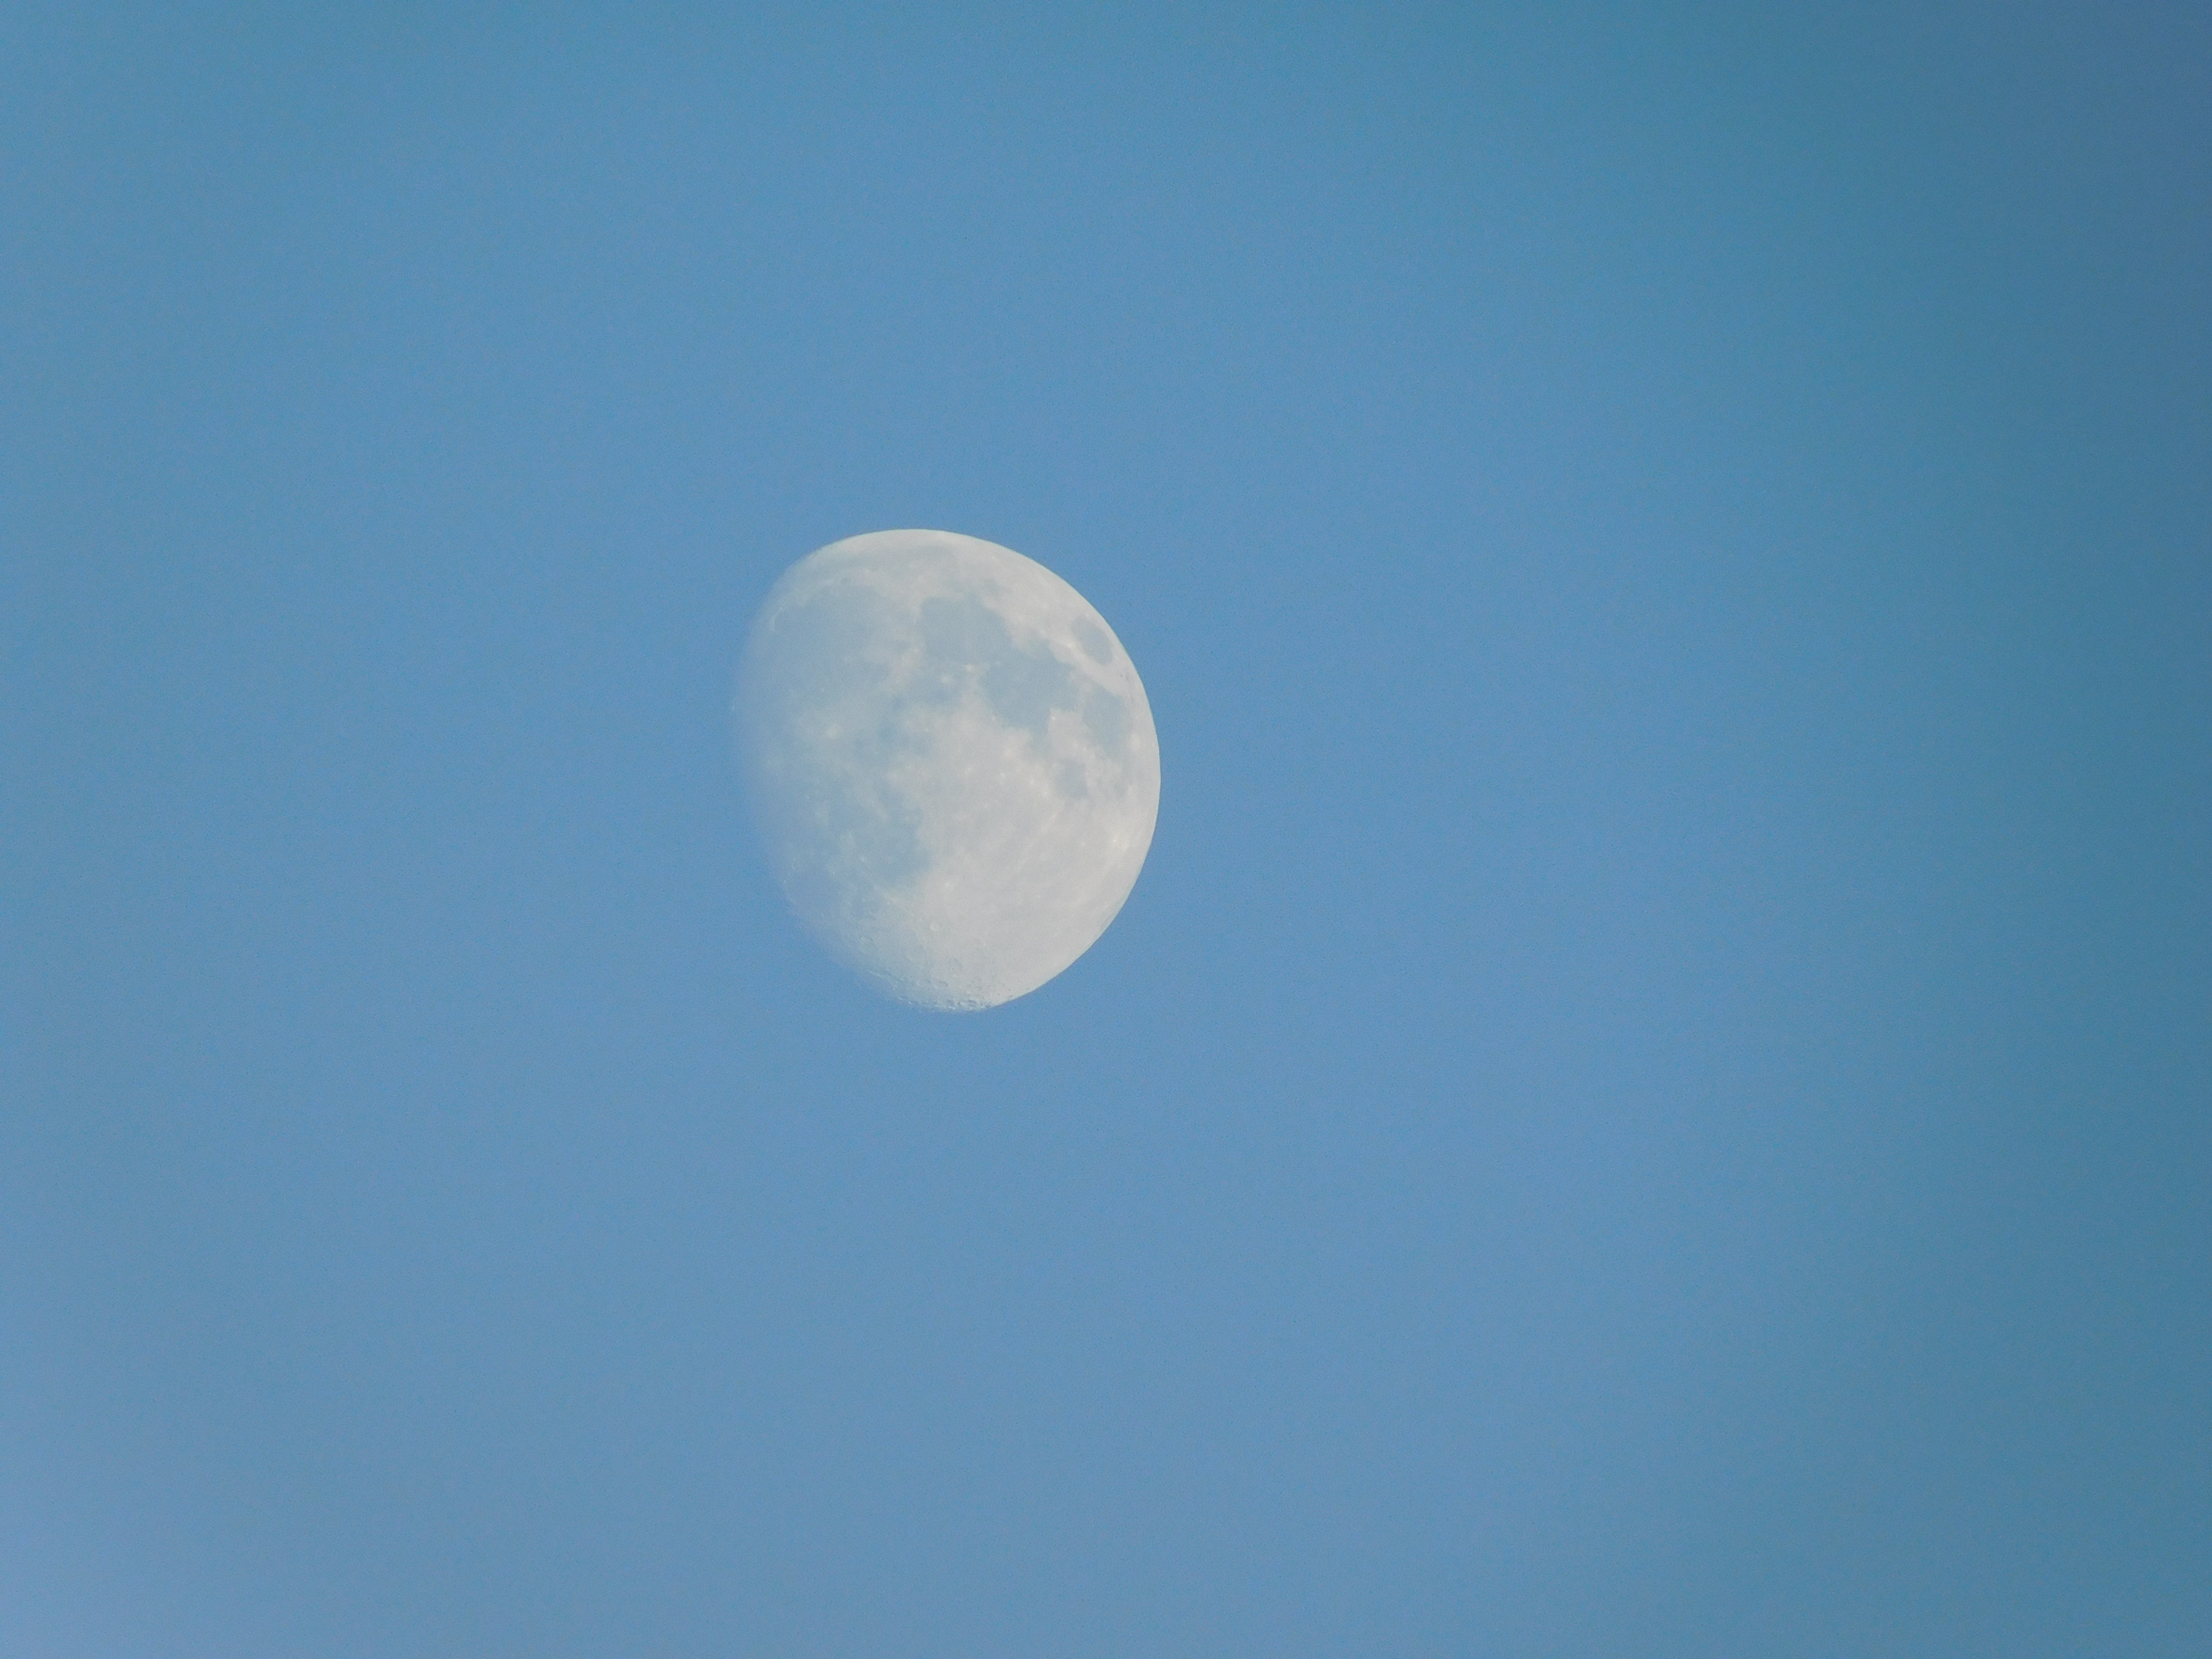
cloud, sky, atmosphere, moon, full moon, blue sky, astronomical object, bright sky, before the night, bright blue sky, bright blue sky and moon, atmosphere of earth